Le Mesnil-Angot

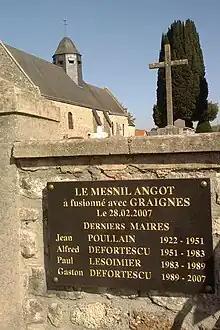
Le Mesnil-Angot

Le Mesnil-Angot is a former commune in the Manche department of the Normandy region of Northern France. On 28 February 2007, it was merged with the commune of Graignes to form Graignes-Mesnil-Angot.